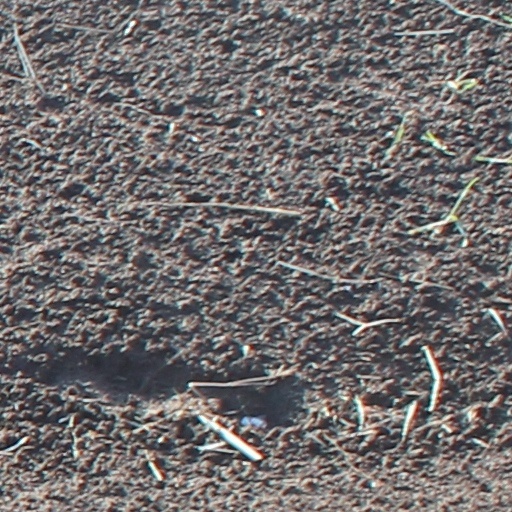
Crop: wheat